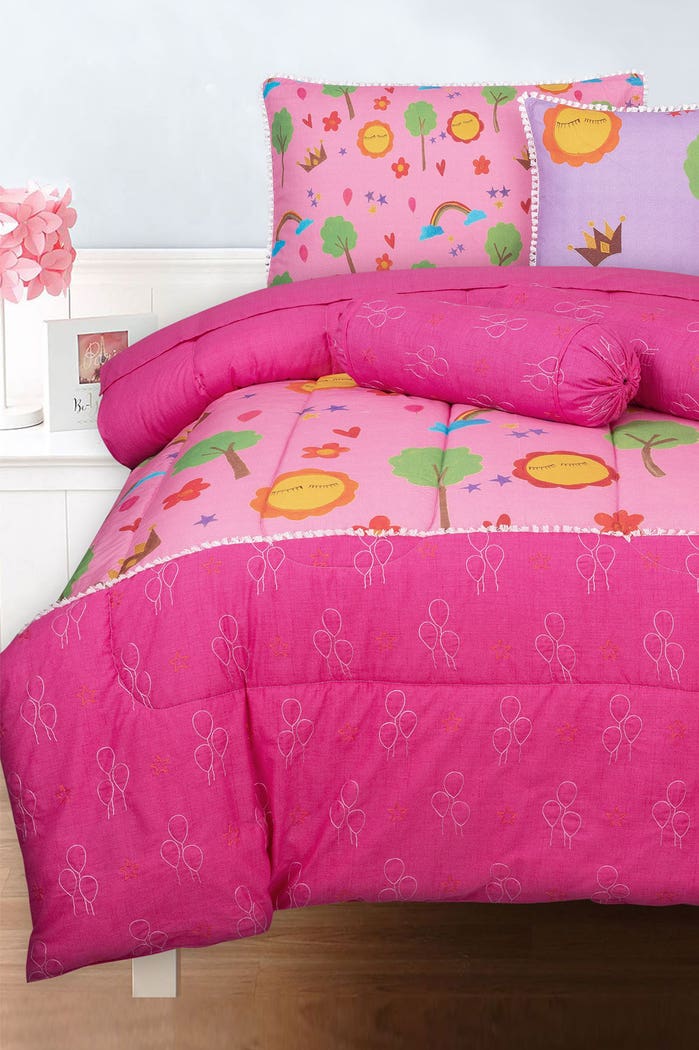
pink multi kids bedding